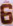
Number: 6